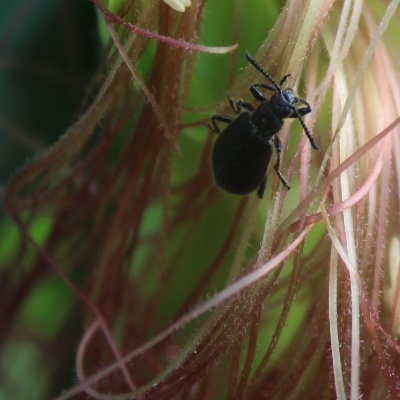
Crop: Maize
Condition: leaf beetle